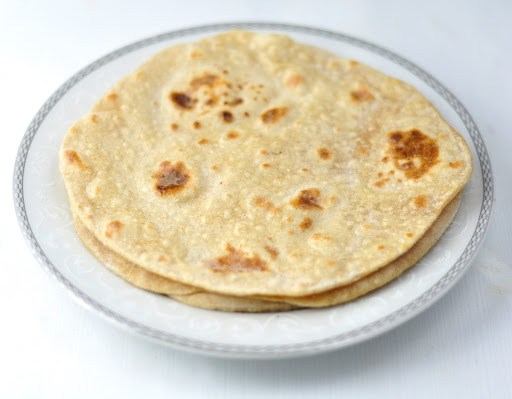
Dish: chapati